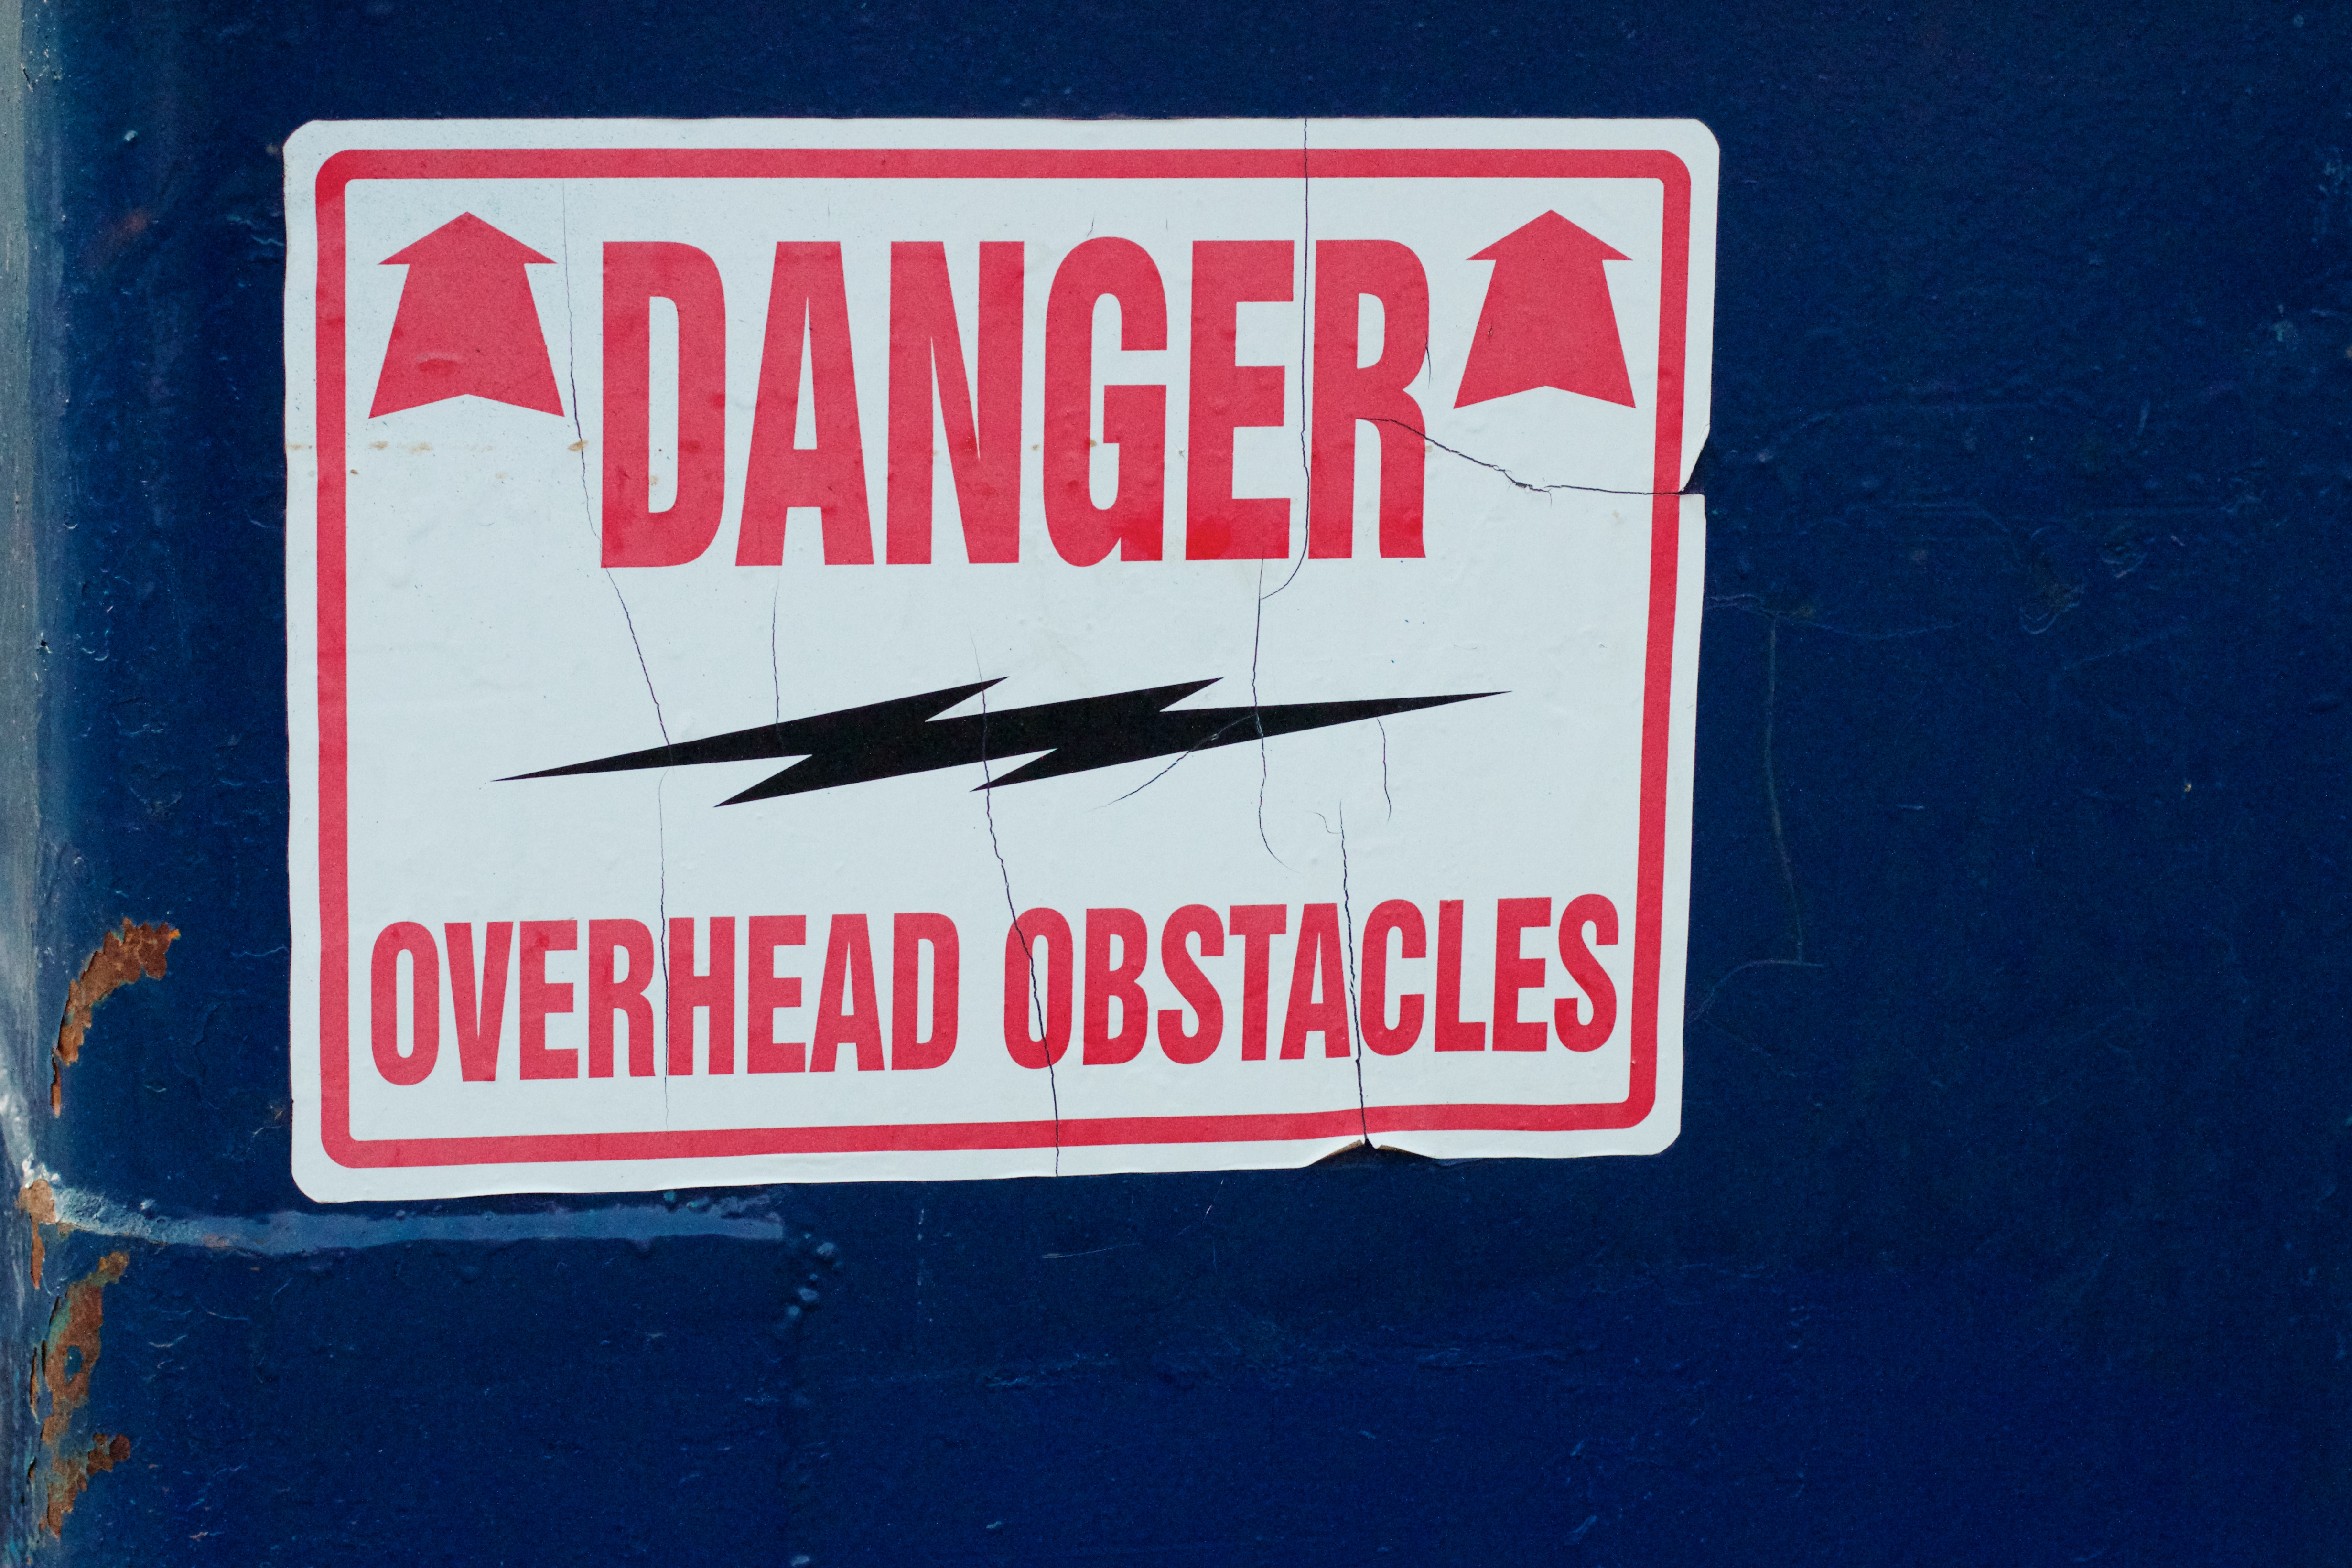
number, sign, street sign, signage, font, danger, automotive exterior, vehicle registration plate